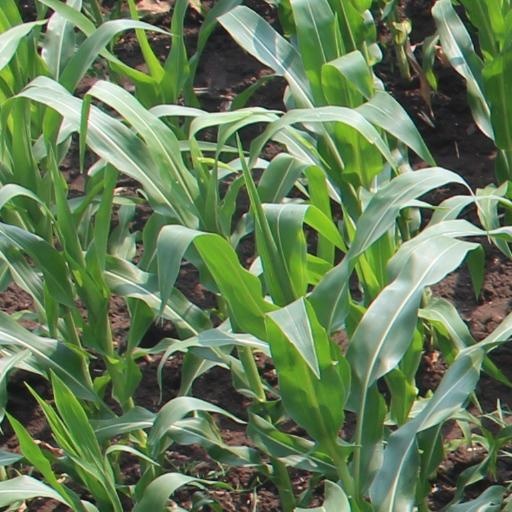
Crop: maize; corn